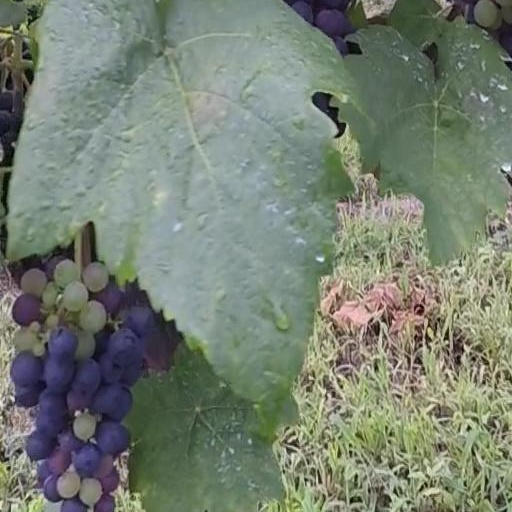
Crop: grape